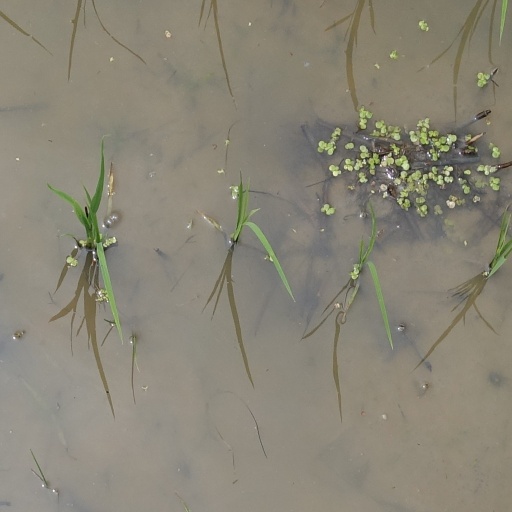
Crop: rice